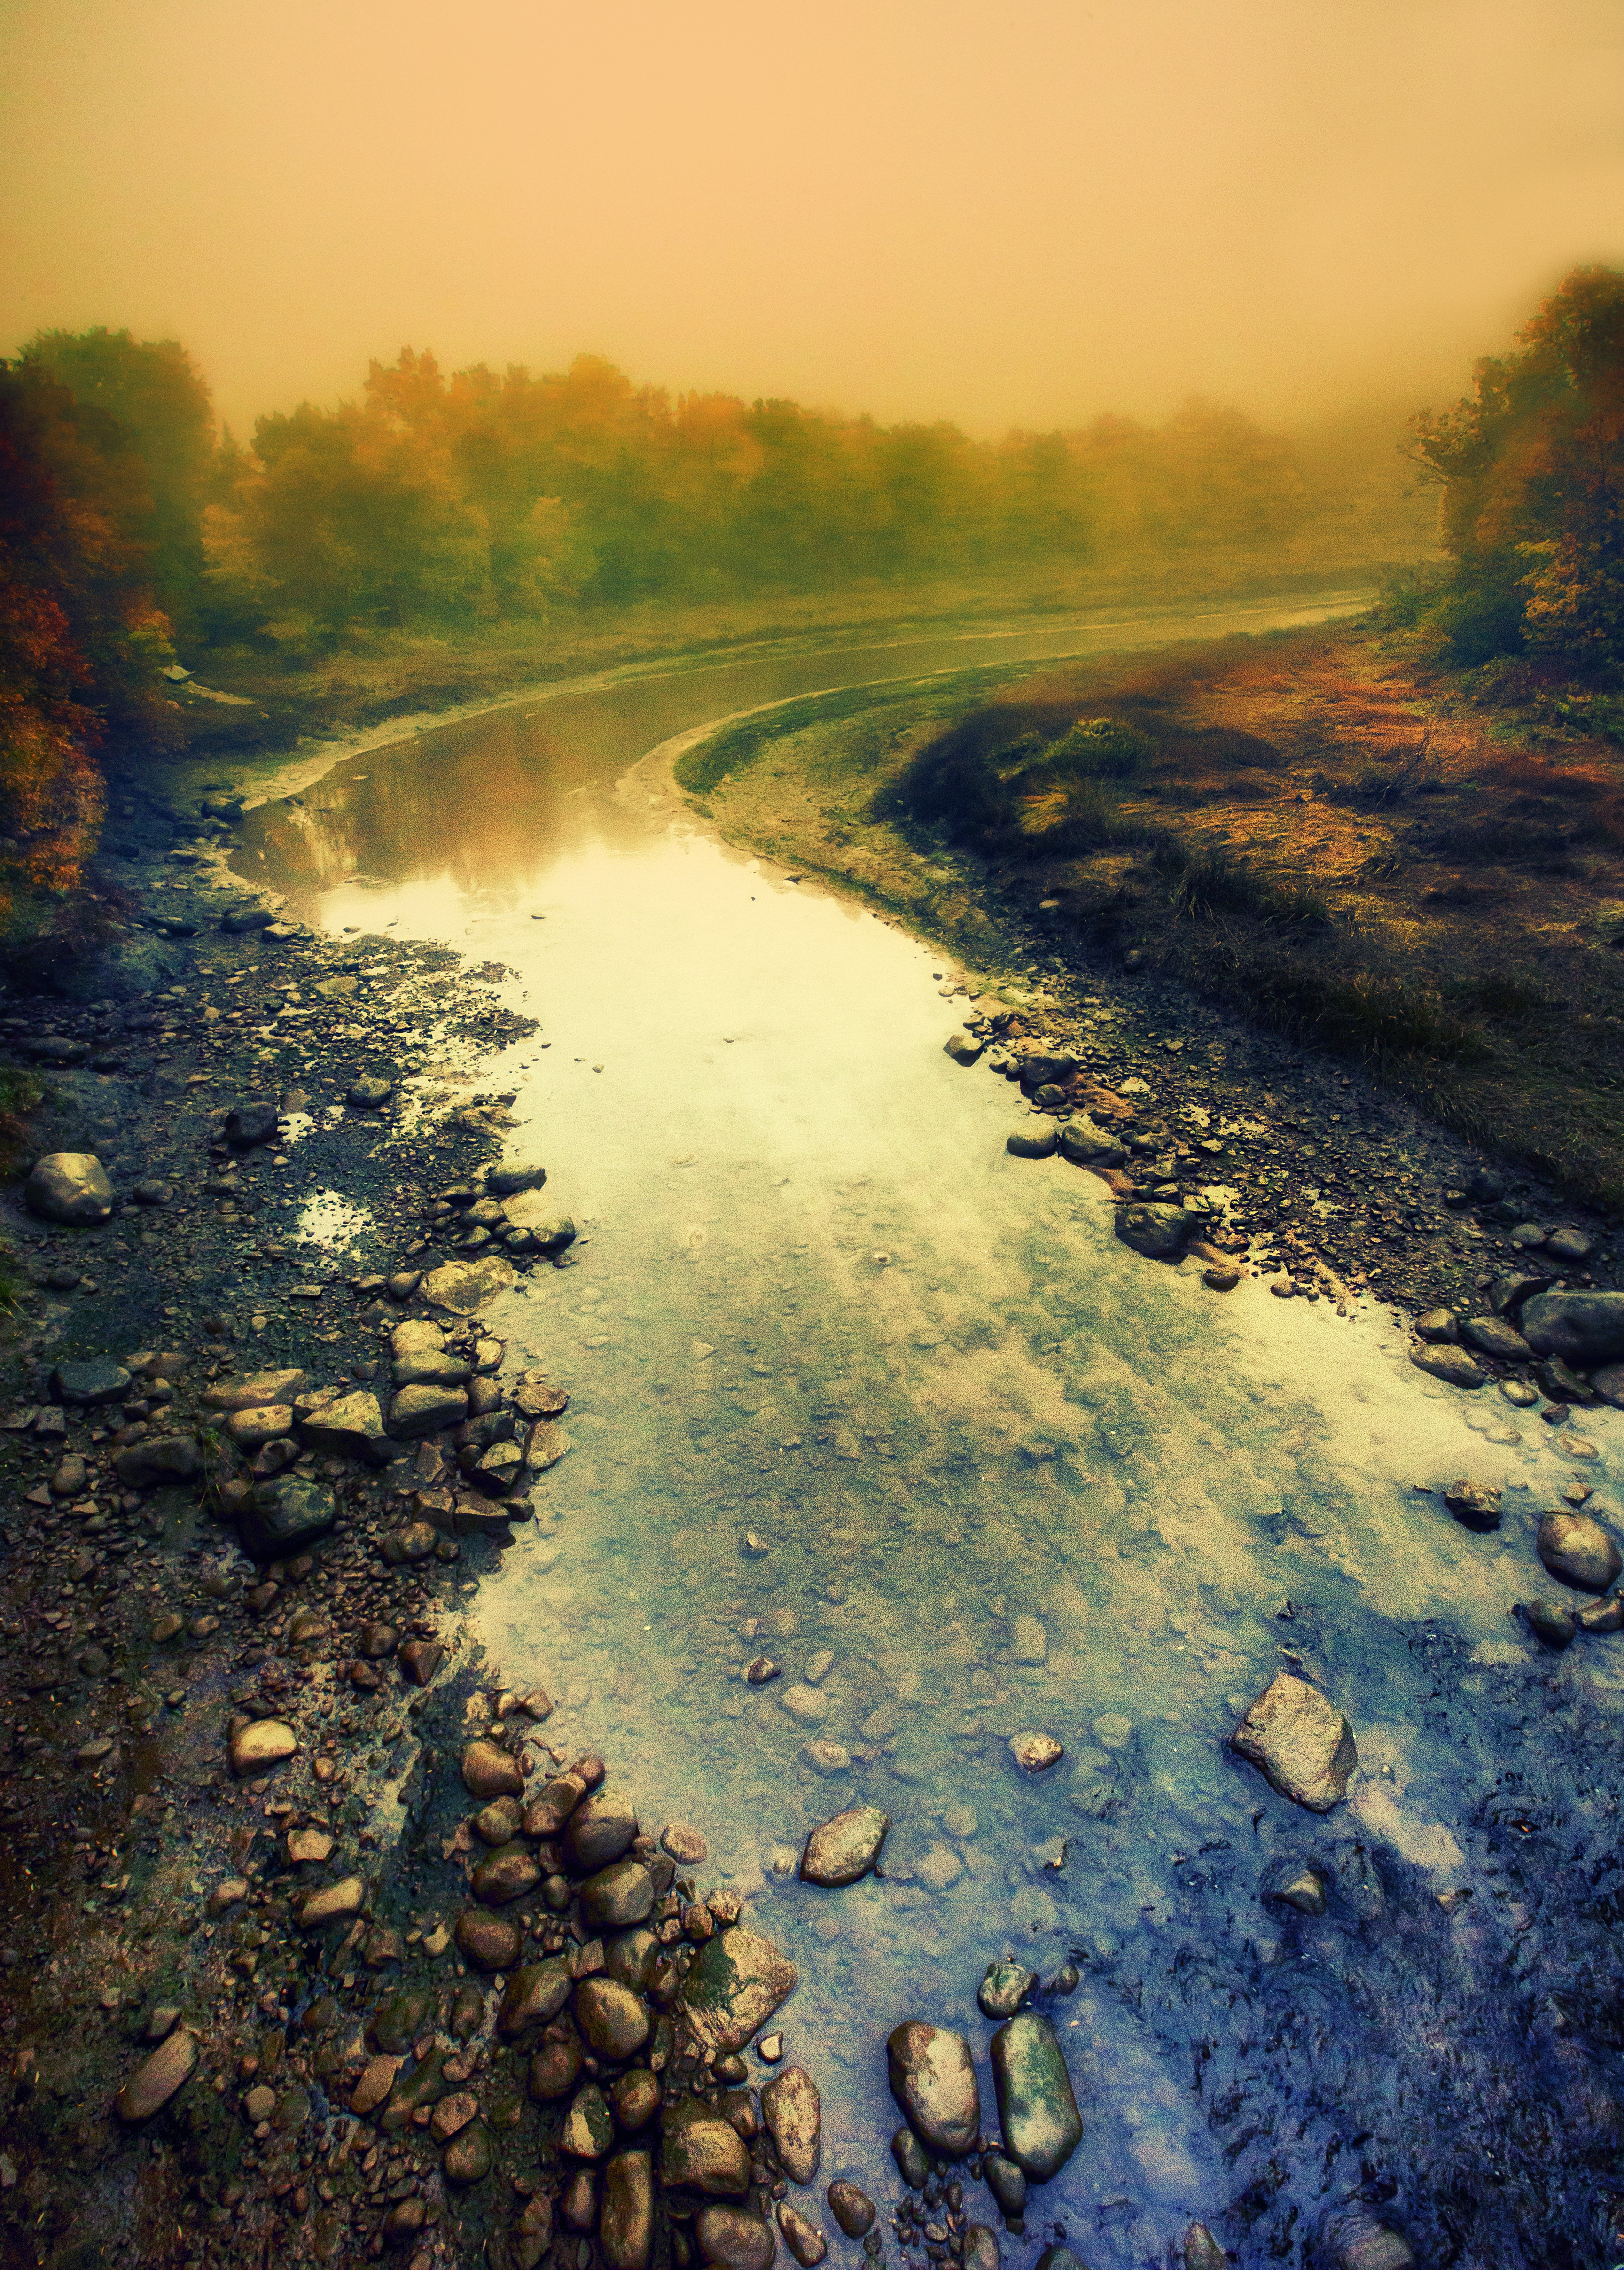
landscape, sea, tree, water, nature, forest, rock, horizon, cloud, fog, sunrise, sunset, mist, sunlight, morning, leaf, fall, shore, wave, dawn, river, dusk, stream, evening, reflection, color, autumn, season, body of water, rocks, hot, reflections, habitat, atmospheric phenomenon